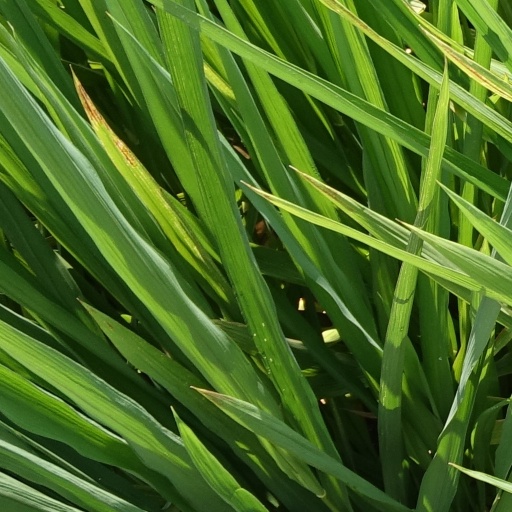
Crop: rice